Yuka Ōtsubo

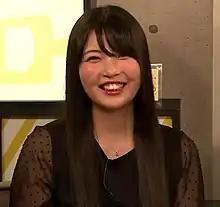
Ōtsubo in July 2018

is a Japanese voice actress and singer from Chiba Prefecture affiliated with Early Wing. In 2014, she started her career as a singer by joining the band SmileY inc. with Vocaloid musician Yuuyu-P. She also did the voice of Vocaloid character Azuki Masaoka for V4.